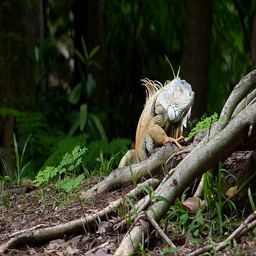
the sleeping in the jungle